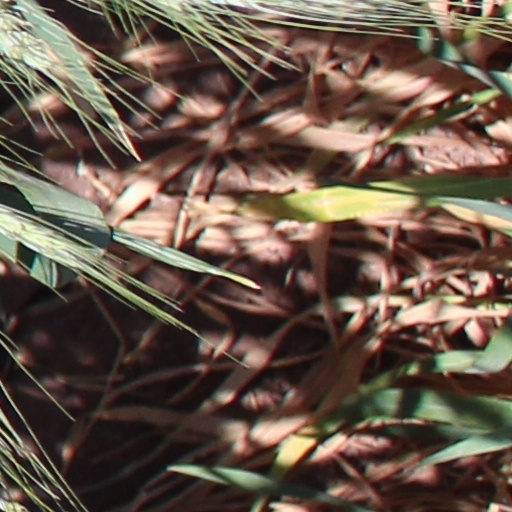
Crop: wheat